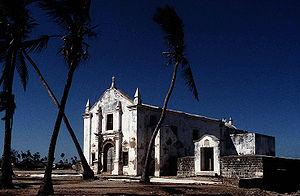
L'île de Mozambique, en portugais Ilha de Moçambique, est une île du Mozambique située dans le canal du Mozambique.